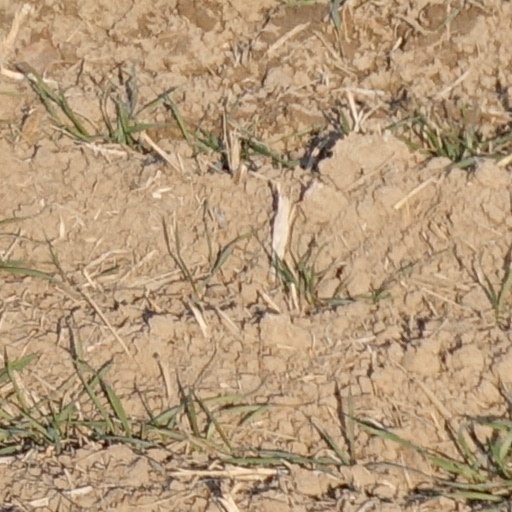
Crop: wheat